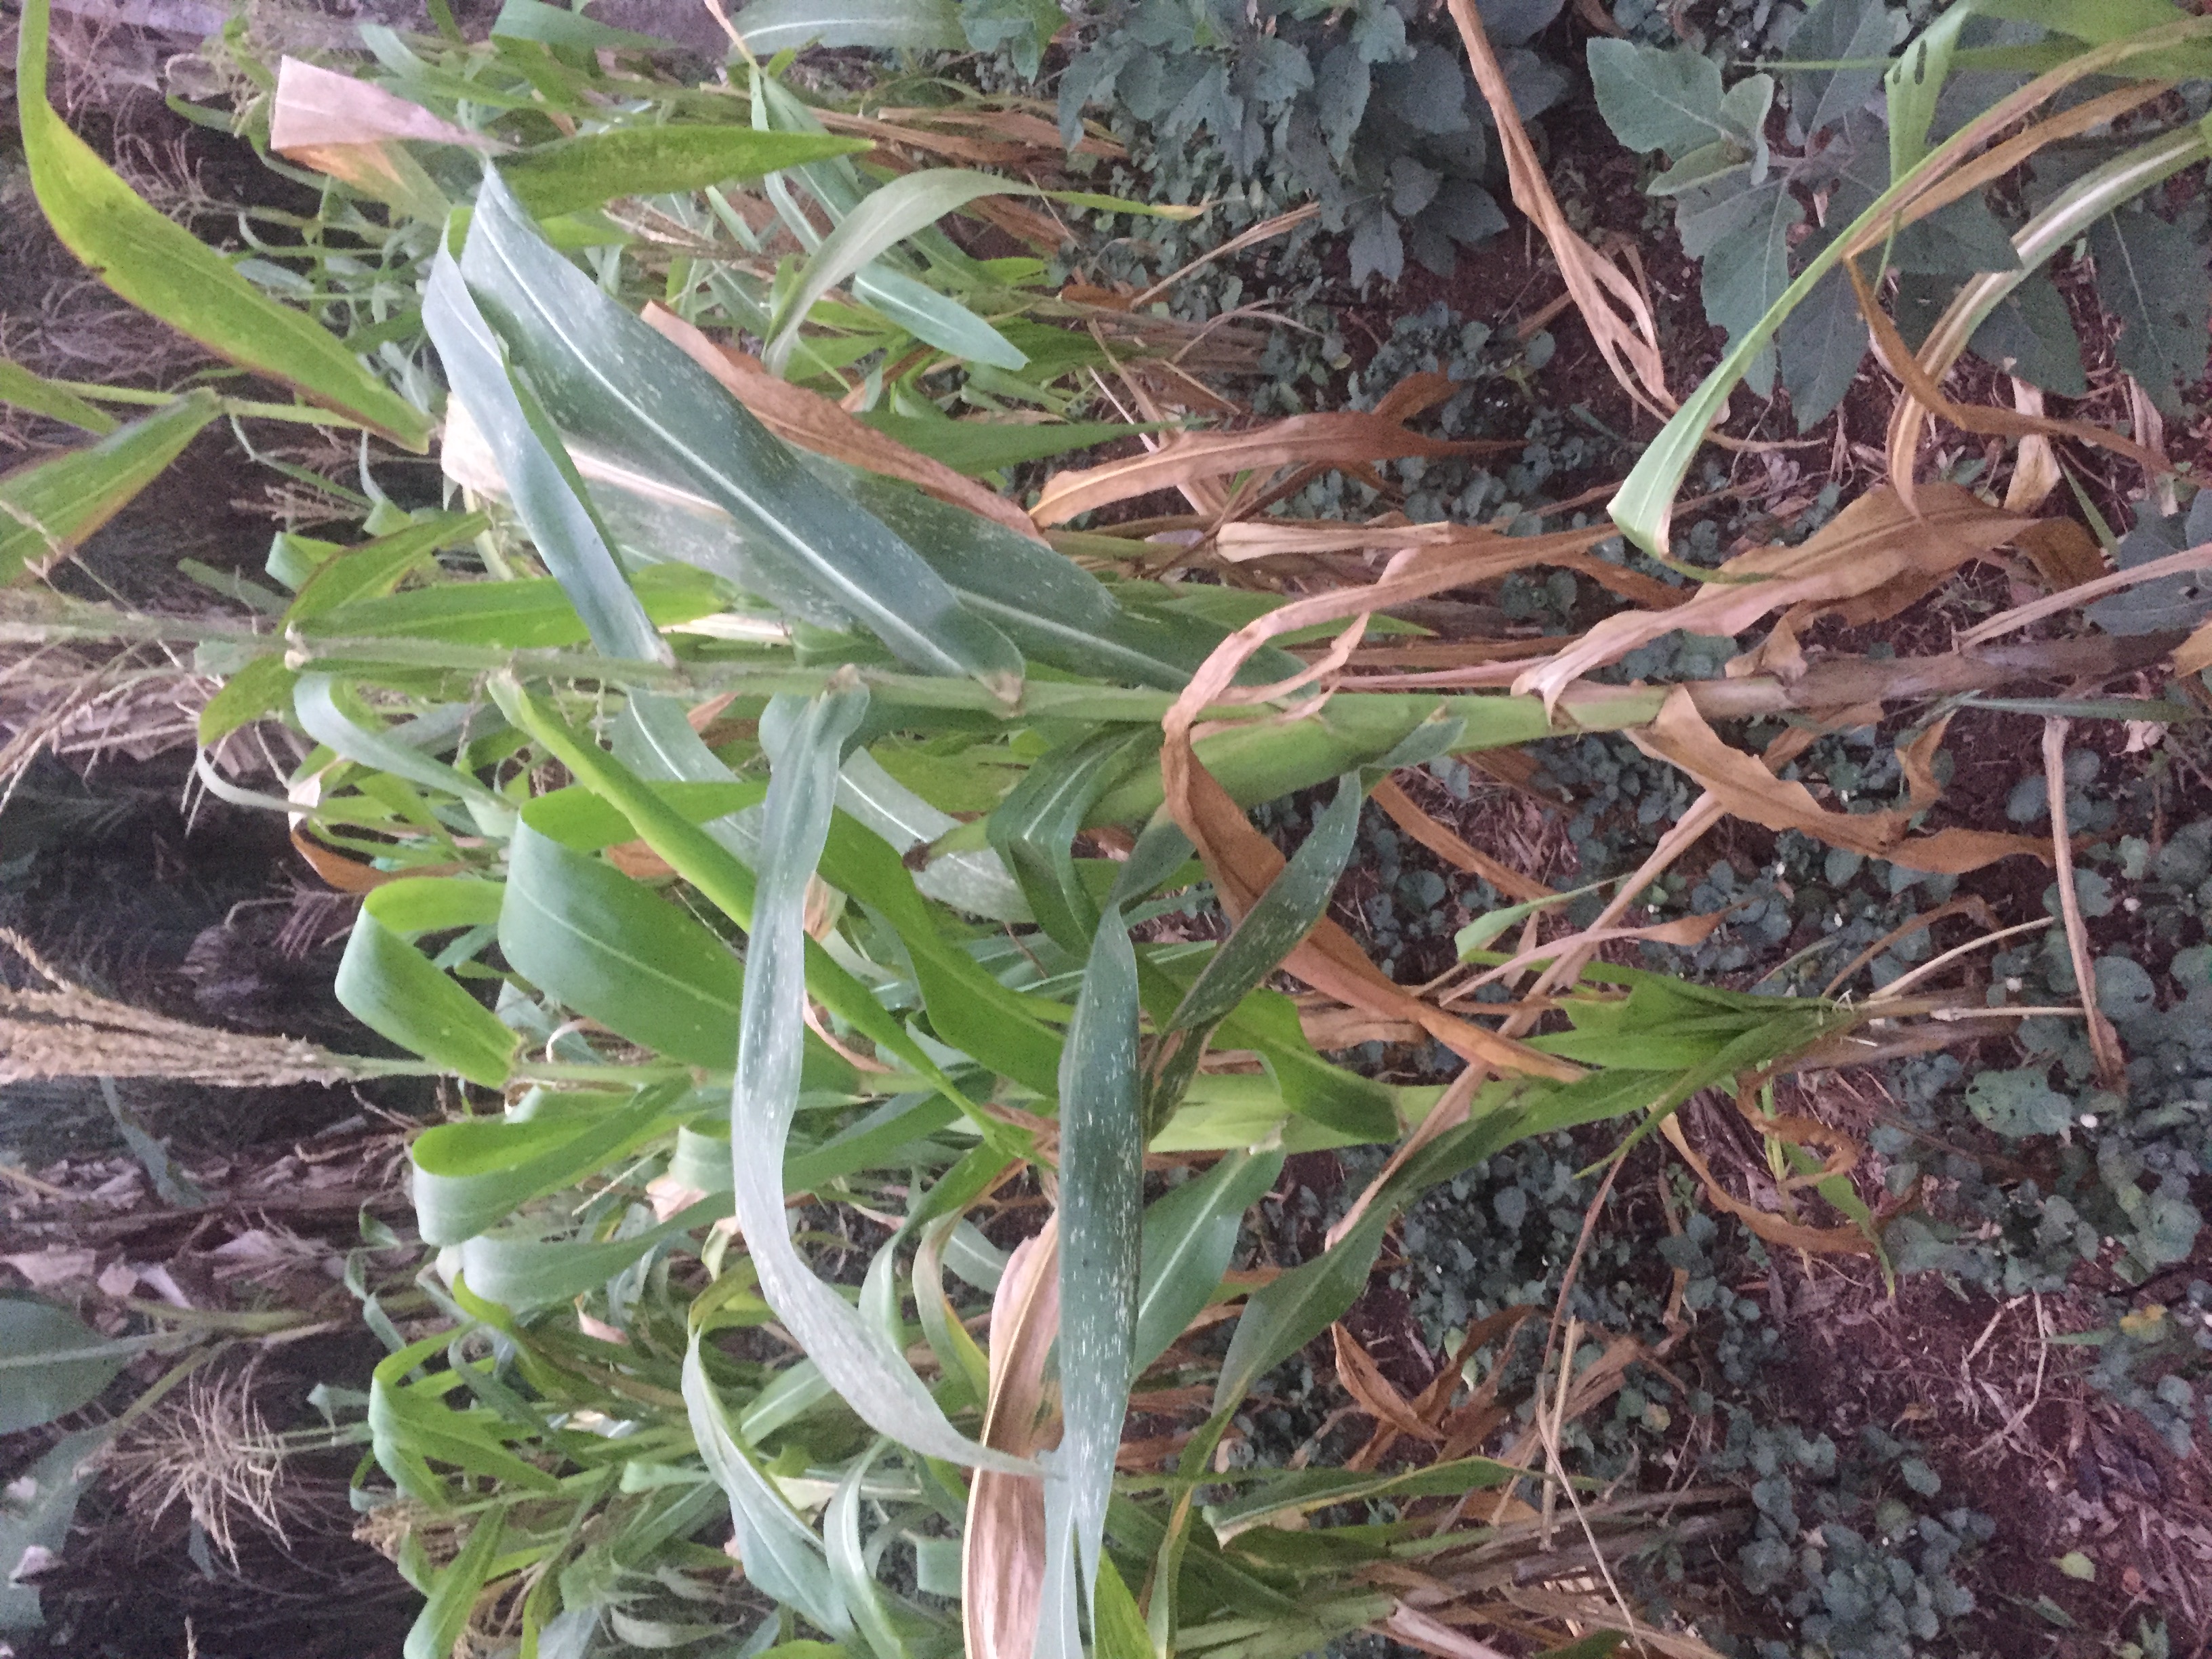
Label: helminthosporium_leaf_blight